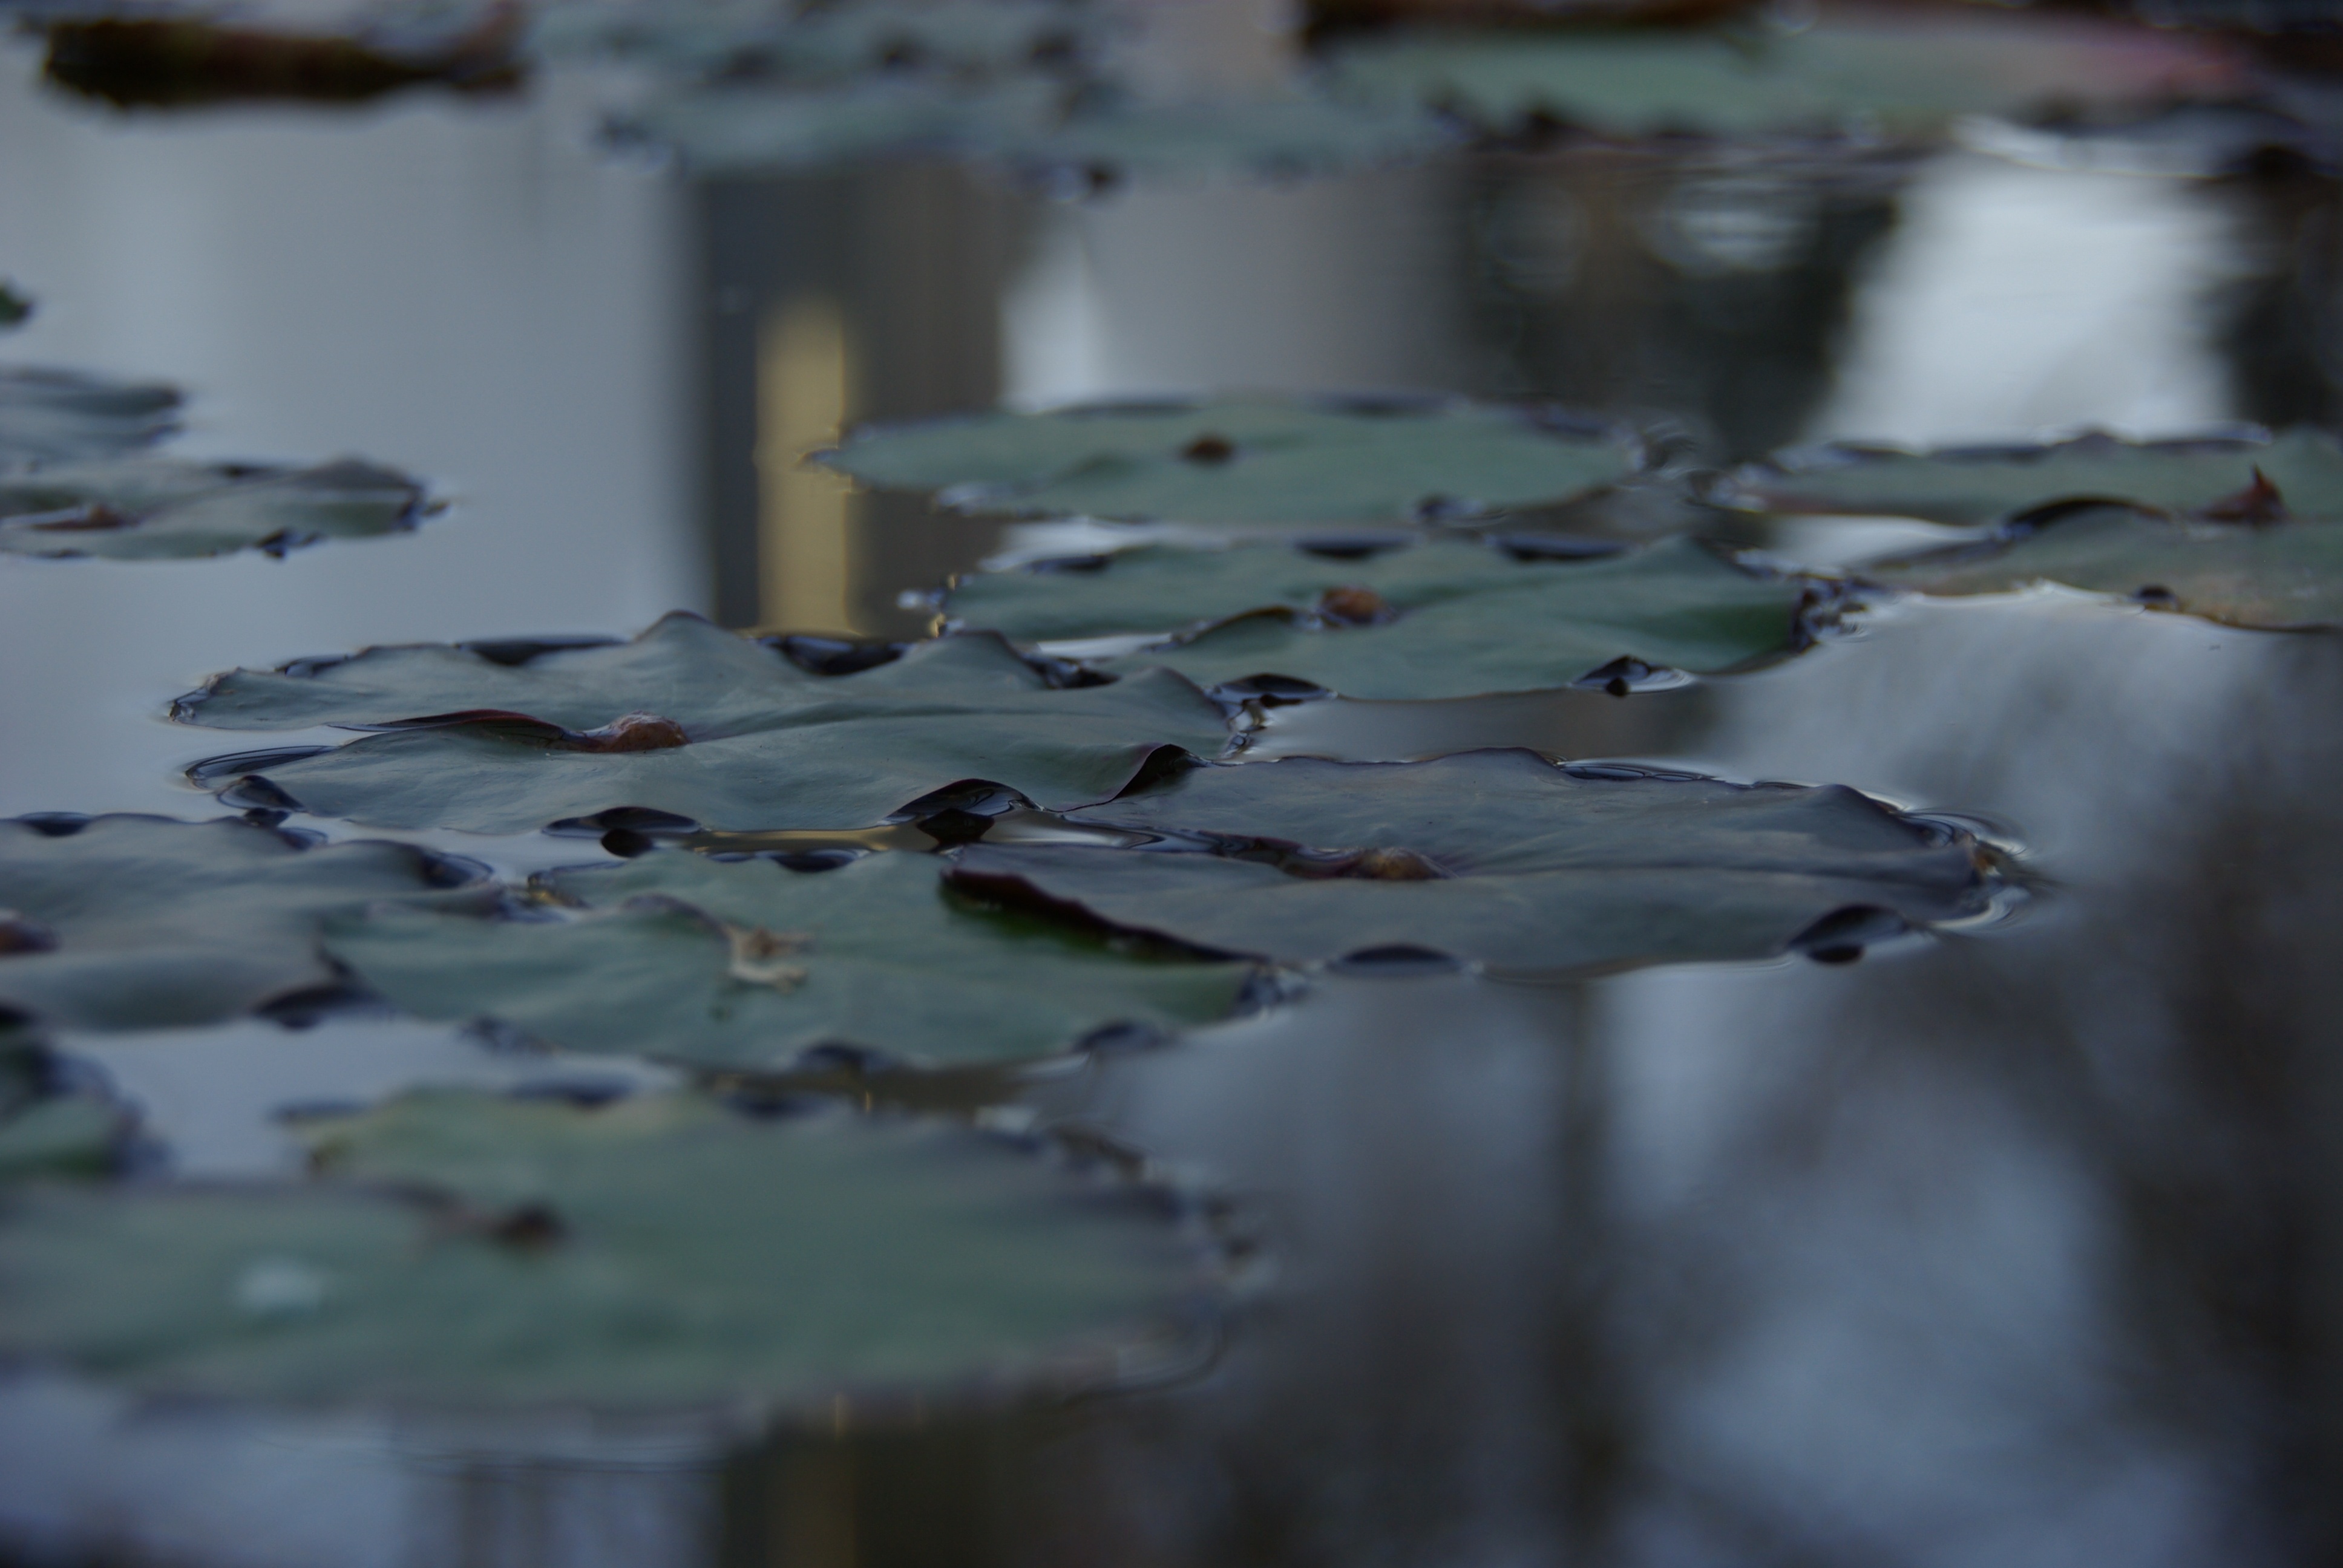
water, nature, branch, winter, leaf, pond, reflection, arboretum, lotus leaf